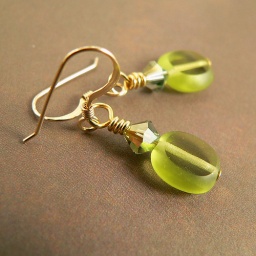
Translucent green, table cut Czech glass beads, Swarovski crystals in aqua-gold, gold-filled findings.